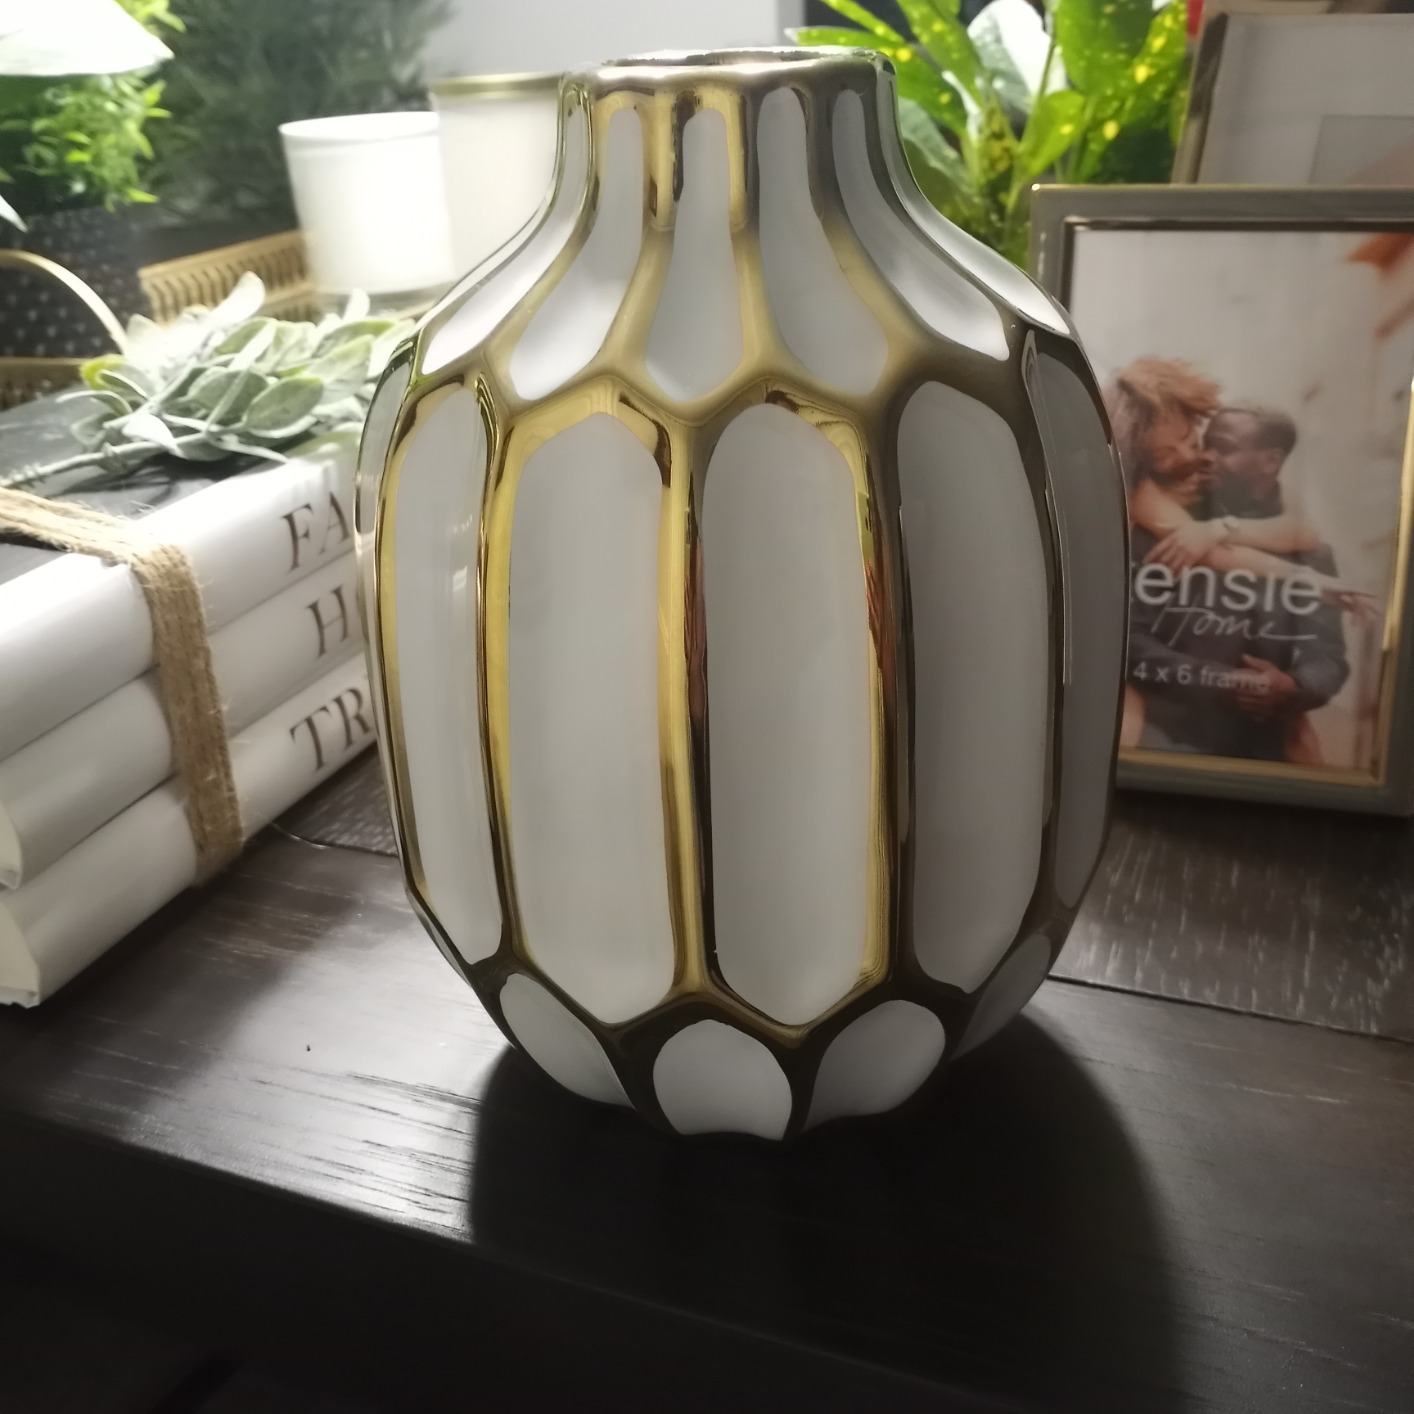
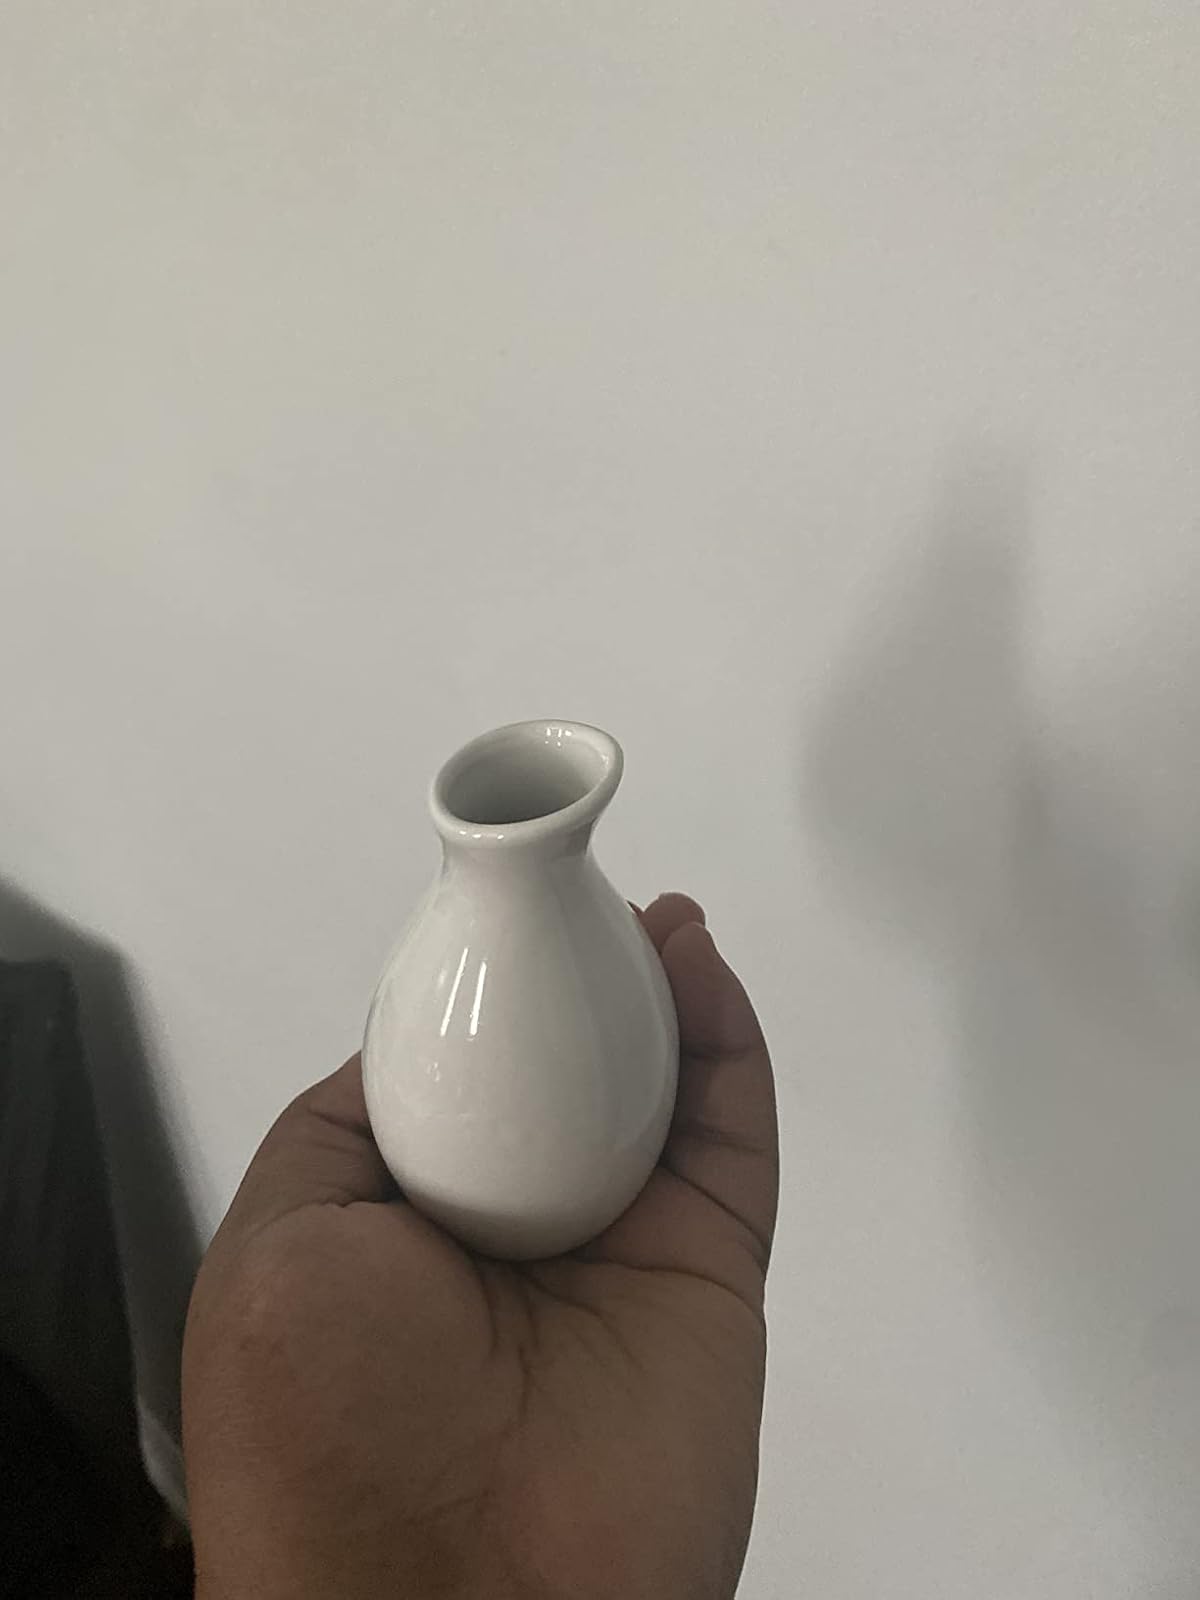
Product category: vase
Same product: no